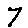
Label: 7